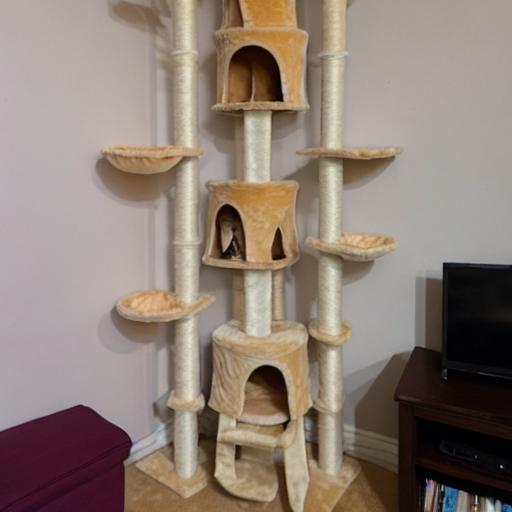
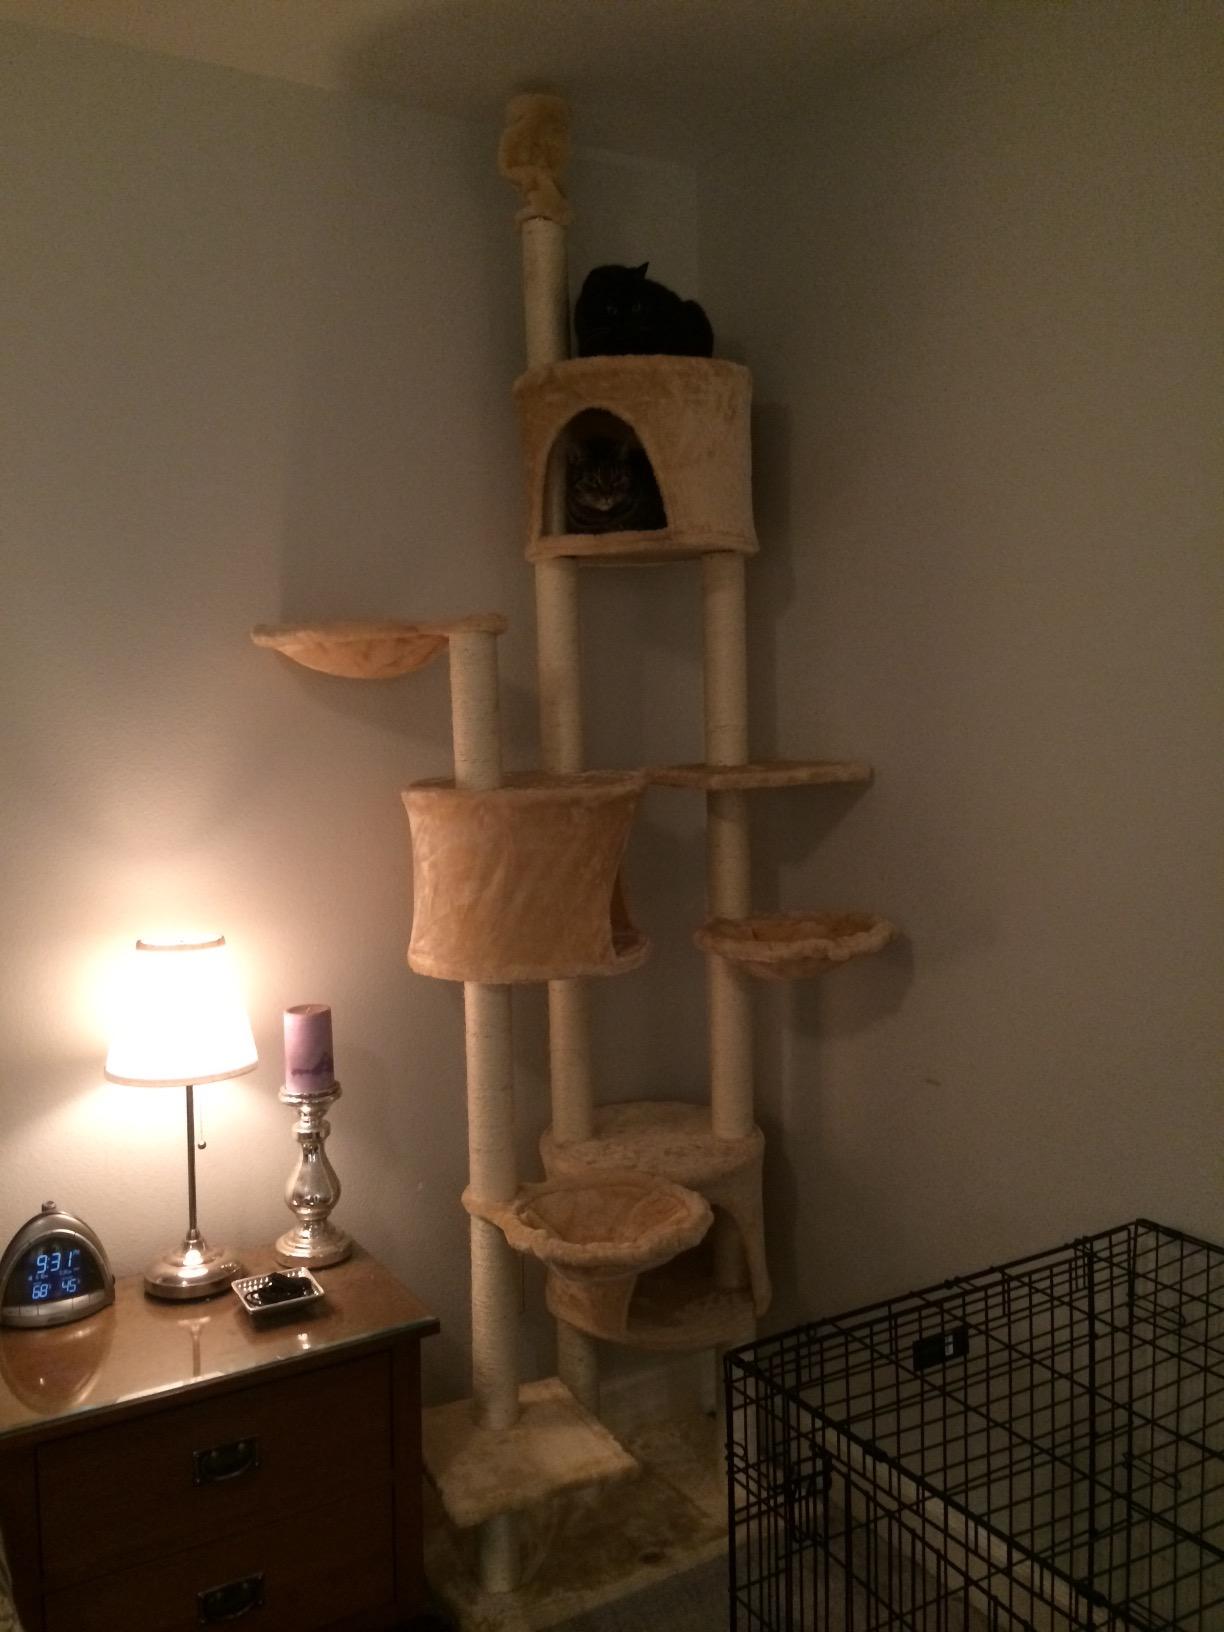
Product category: items_cat tree
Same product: no